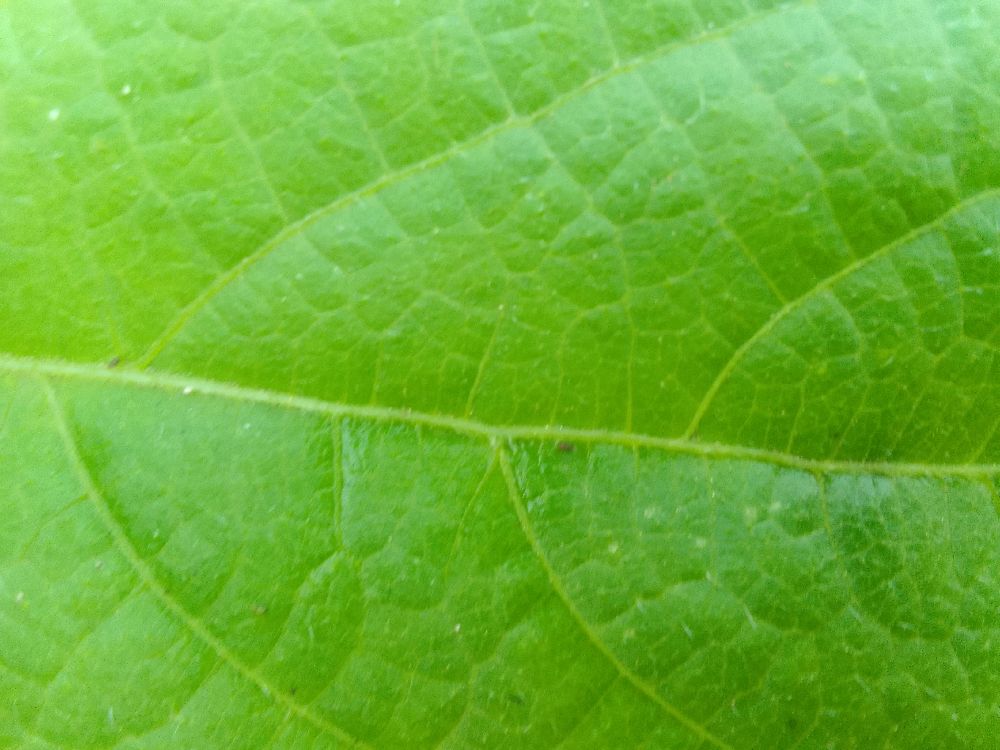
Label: healthy